J. T. Hay

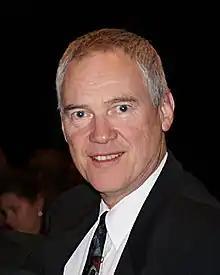
Hay in 2010

John Thomas Hay (born September 19, 1954) is a Canadian professional former placekicker for the Ottawa Rough Riders in 1978 and the Calgary Stampeders from 1979 to 1988 in the Canadian Football League.